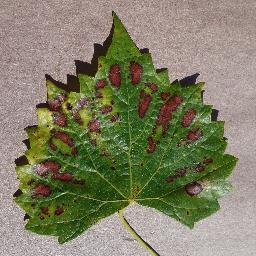
Label: Grape___Esca_(Black_Measles)